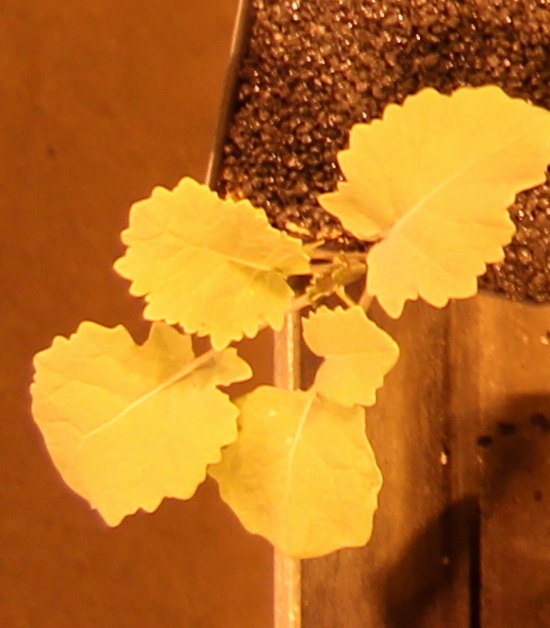
Label: Canola